Robert Morley

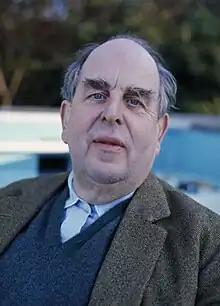
Morley in 1975

Robert Adolph Wilton Morley (26 May 1908 – 3 June 1992) was an English actor who enjoyed a lengthy career in both Britain and the United States. He was frequently cast as a pompous English gentleman representing the Establishment, often in supporting roles. In 1939 he received an Academy Award nomination for Best Supporting Actor for his portrayal of King Louis XVI in "Marie Antoinette".